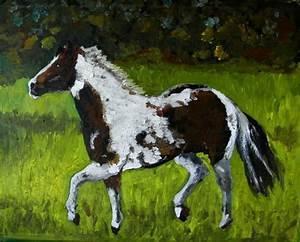
horse